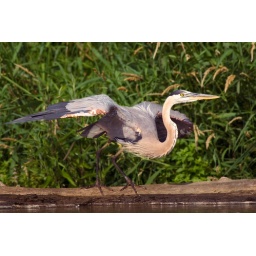
Great blue heron on the banks of the Missouri river near Blair, Nebraska